Franco Lodato

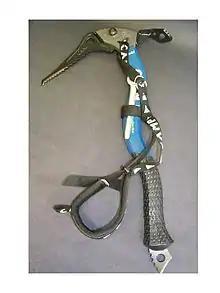
Woodpecker ice axe designed by Lodato

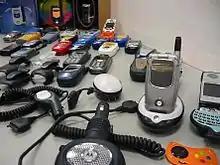
A sampling of phones designed by Lodato

As an Associate Editor, Lodato contributed to advancing bioengineering and biomimetics with key articles such as: